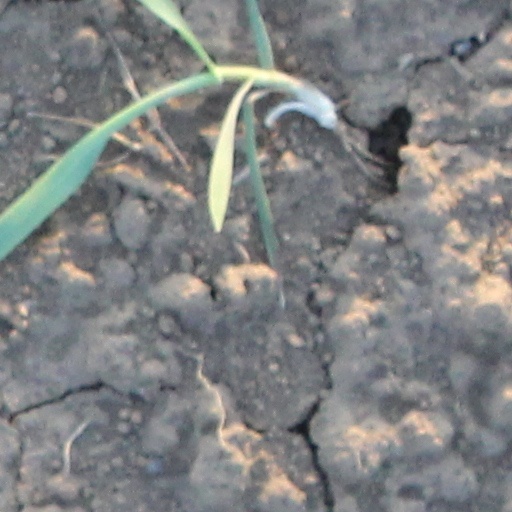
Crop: wheat